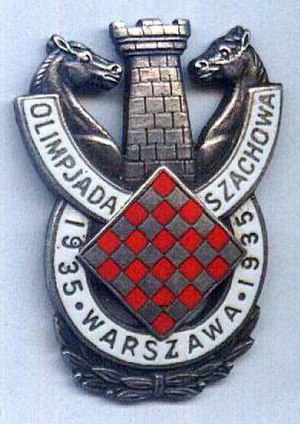
FIDE / Historie / Skakolympiader
Symbolet for den 6. Skakolympiade i Warszawa 1935 af J.Steifer
FIDE er den internationale skak-organisation. FIDE har de nationale skak-organisationer som medlemmer, fra Danmark således Dansk Skak Union. FIDE arrangerer Skakolympiade og Verdensmesterskabet i skak, og er siden 1999 medlem af Den Internationale Olympiske Komite.